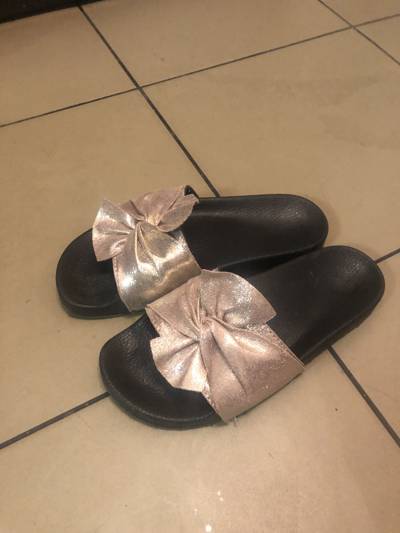
Waste category: shoes